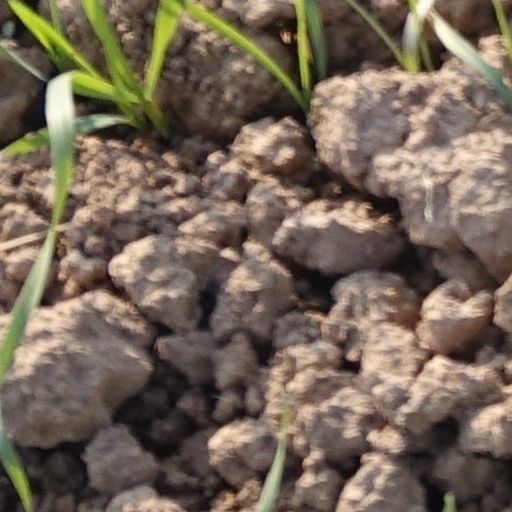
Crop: wheat